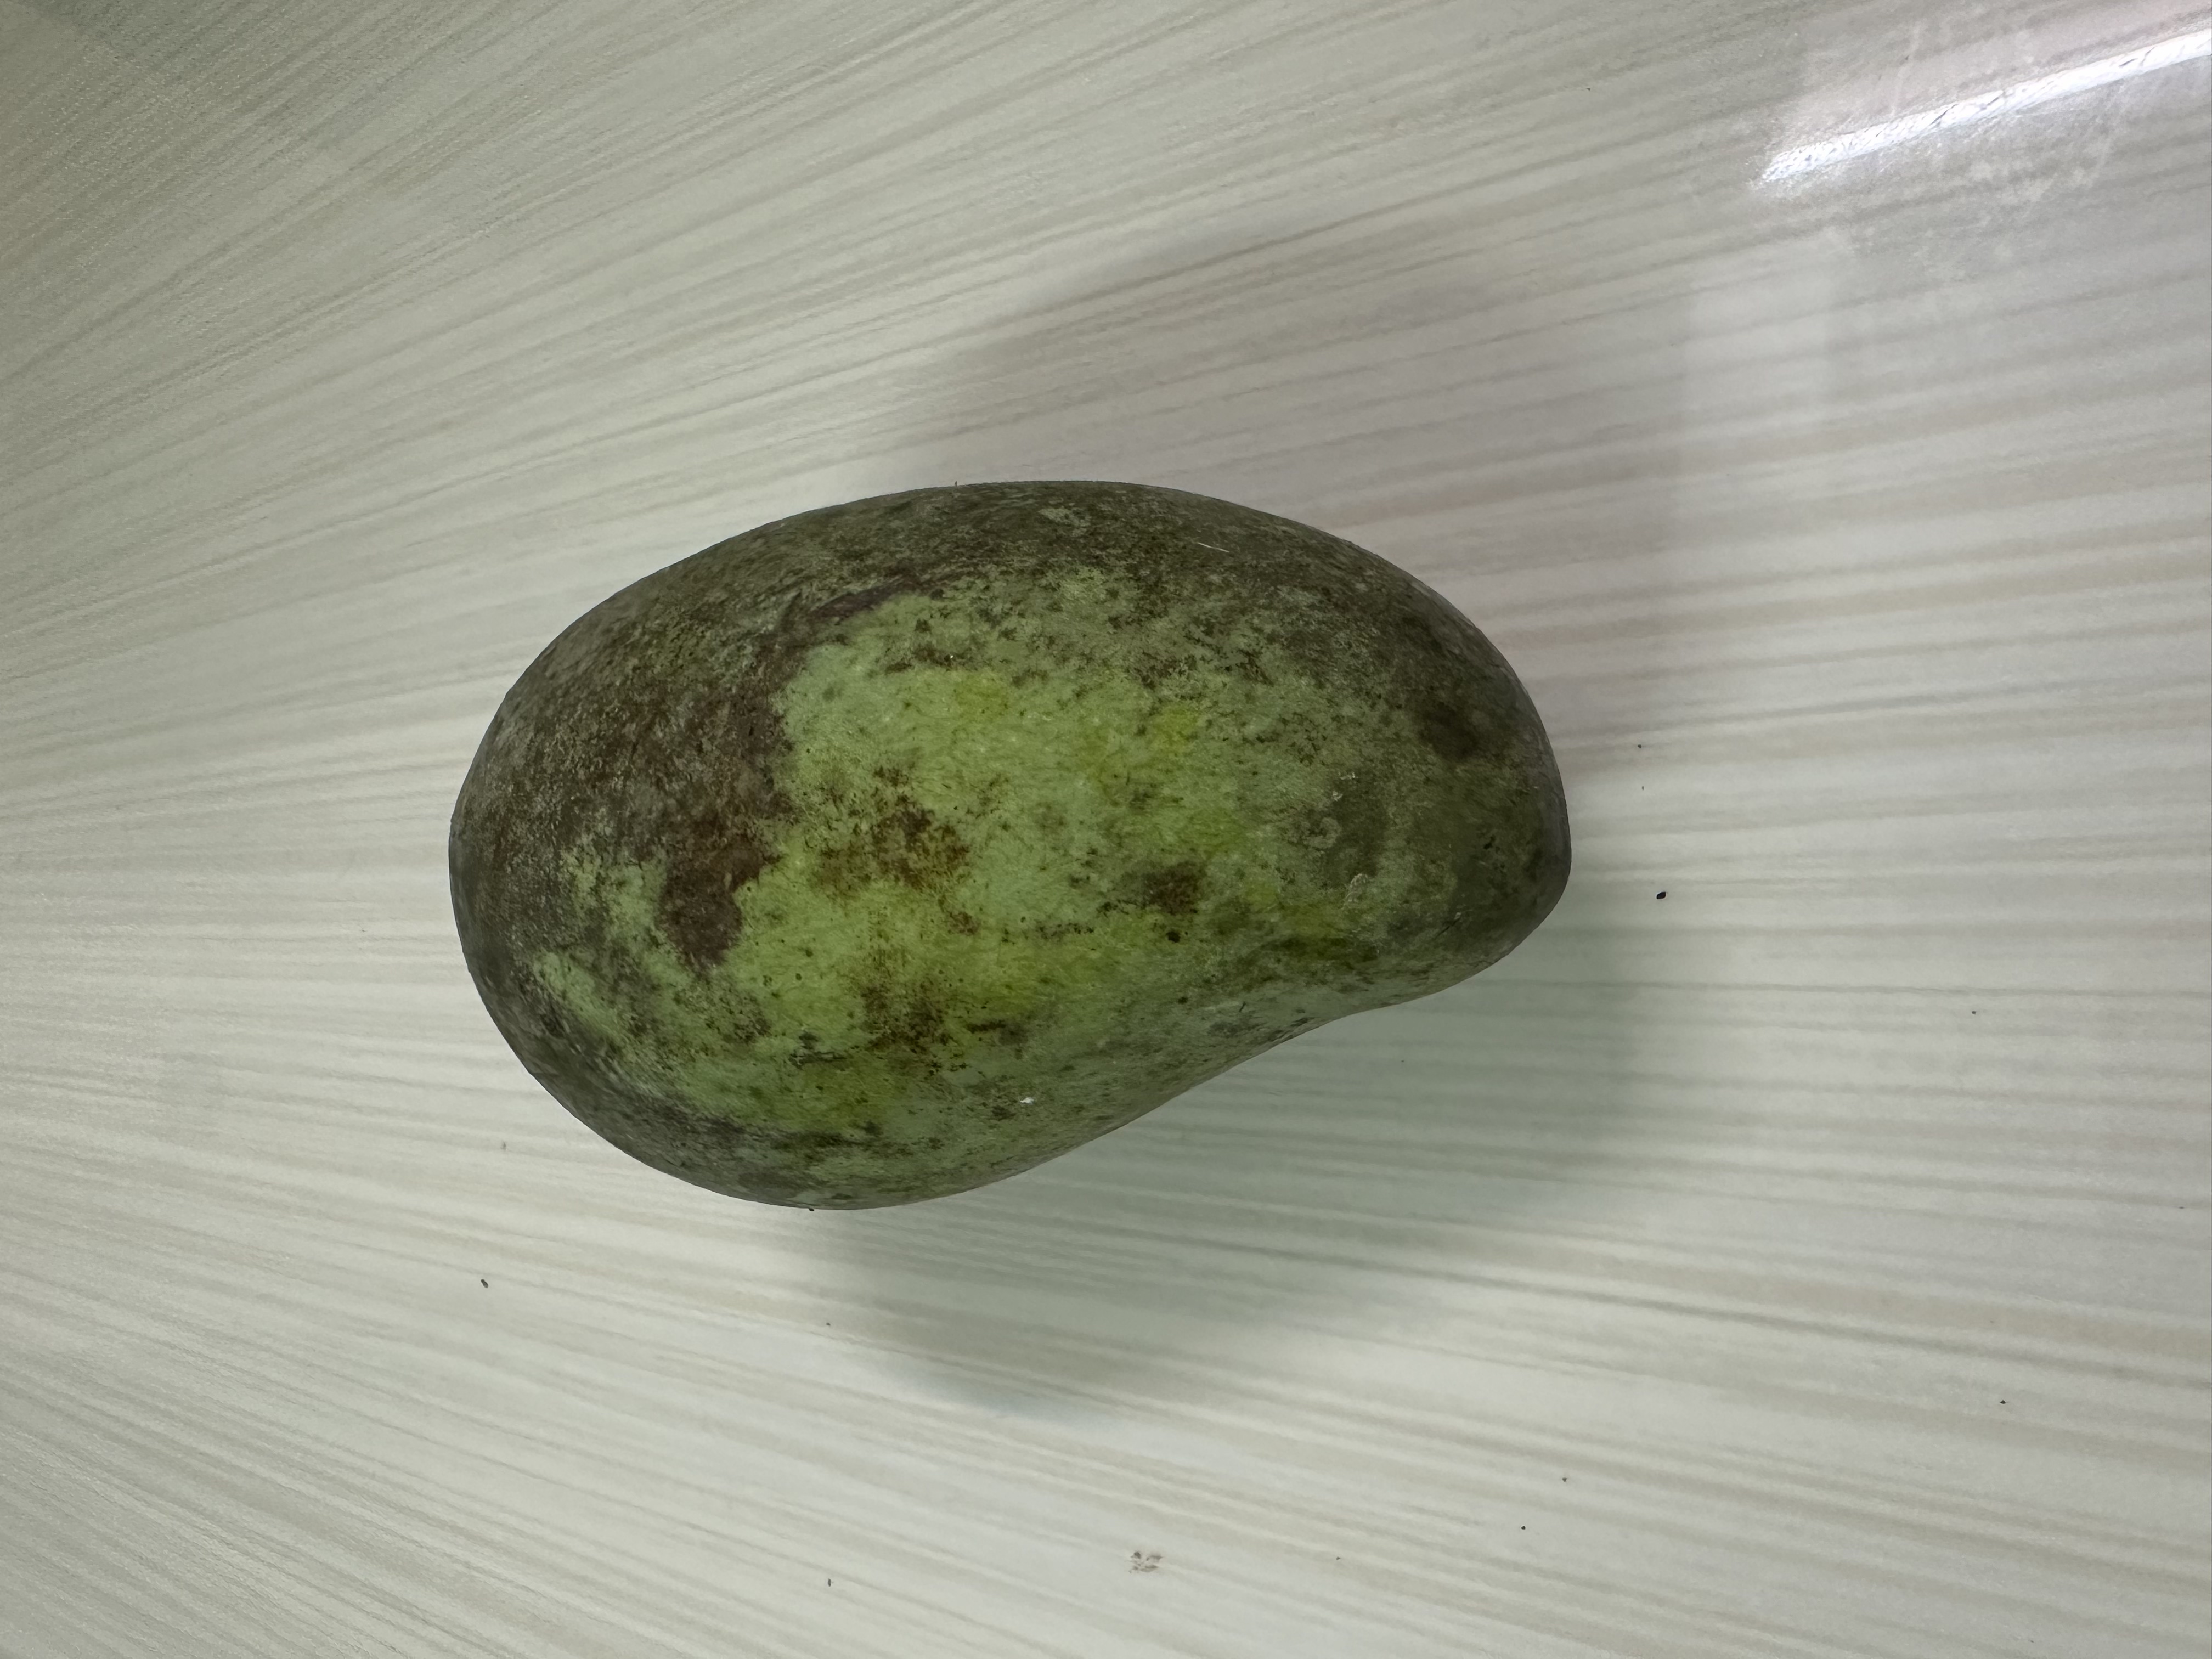
Mango variety: Katimon